Castlevania (1986 video game)

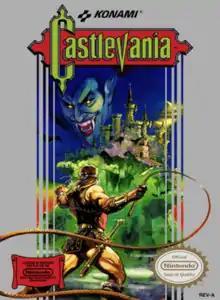
North American NES box art

Castlevania, known in Japan as is a 1986 action-platform game developed and published by Konami. It was originally released in Japan for the Famicom Disk System in September 1986, before being ported to cartridge format and released in North America for the Nintendo Entertainment System (NES) in 1987 and in Europe in 1988. It was also re-issued for the Family Computer in cartridge format in 1993. It is the first installment in the "Castlevania" series.